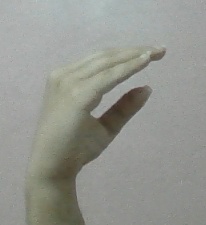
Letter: jeem